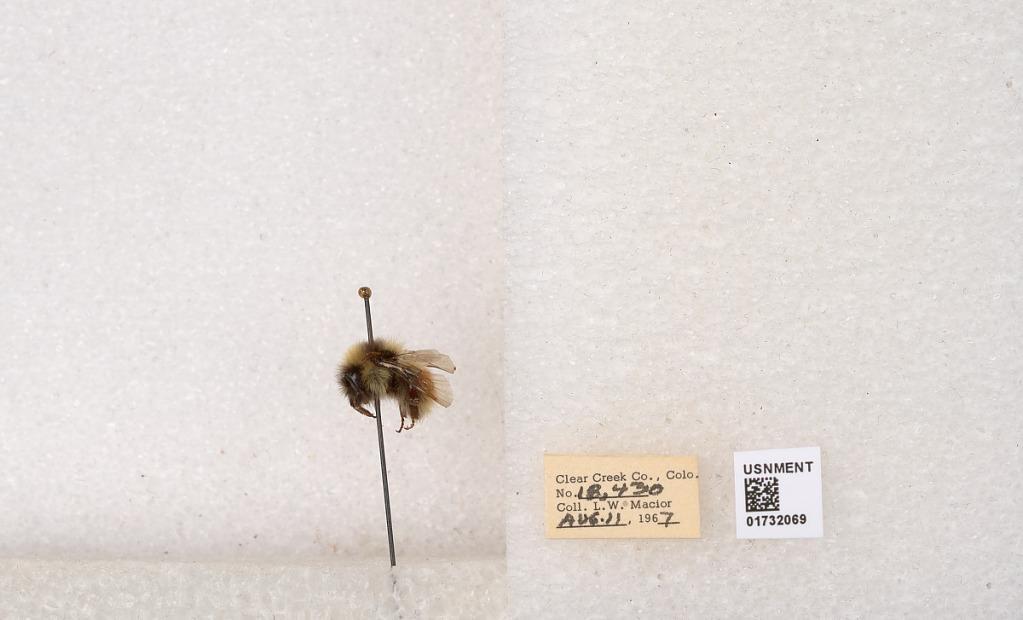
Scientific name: Bombus (Pyrobombus) sylvicola Kirby
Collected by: L. Macior
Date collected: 1967-8-11
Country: United States
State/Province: Colorado
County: Clear Creek
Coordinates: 39.6891, -105.644